Plunge saw

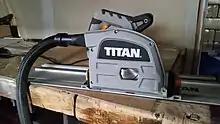
Plunge saw mounted on a guide rail (track) and attached to a dust extraction system.

A plunge saw or plunge-cut saw is a type of hand-held circular saw which differs from a regular circular saw in that it can plunge into the material to a predetermined depth during the cut. In other words, the depth-of-cut is not fixed and often can be adjusted to be just slightly over the thickness of the board being cut. This property also allows a plunge saw to cut shallow grooves into the workpiece, if necessary. Compared to traditional hand-held circular saws, plunge saws are said to increase operator safety, as well as allowing for reduced splintering and tear-out. Plunge saws are an essential power tool for joiners, carpenters, kitchen fitters and anyone who works with laminates, insulation or needs to make lots of cuts in small work pieces.